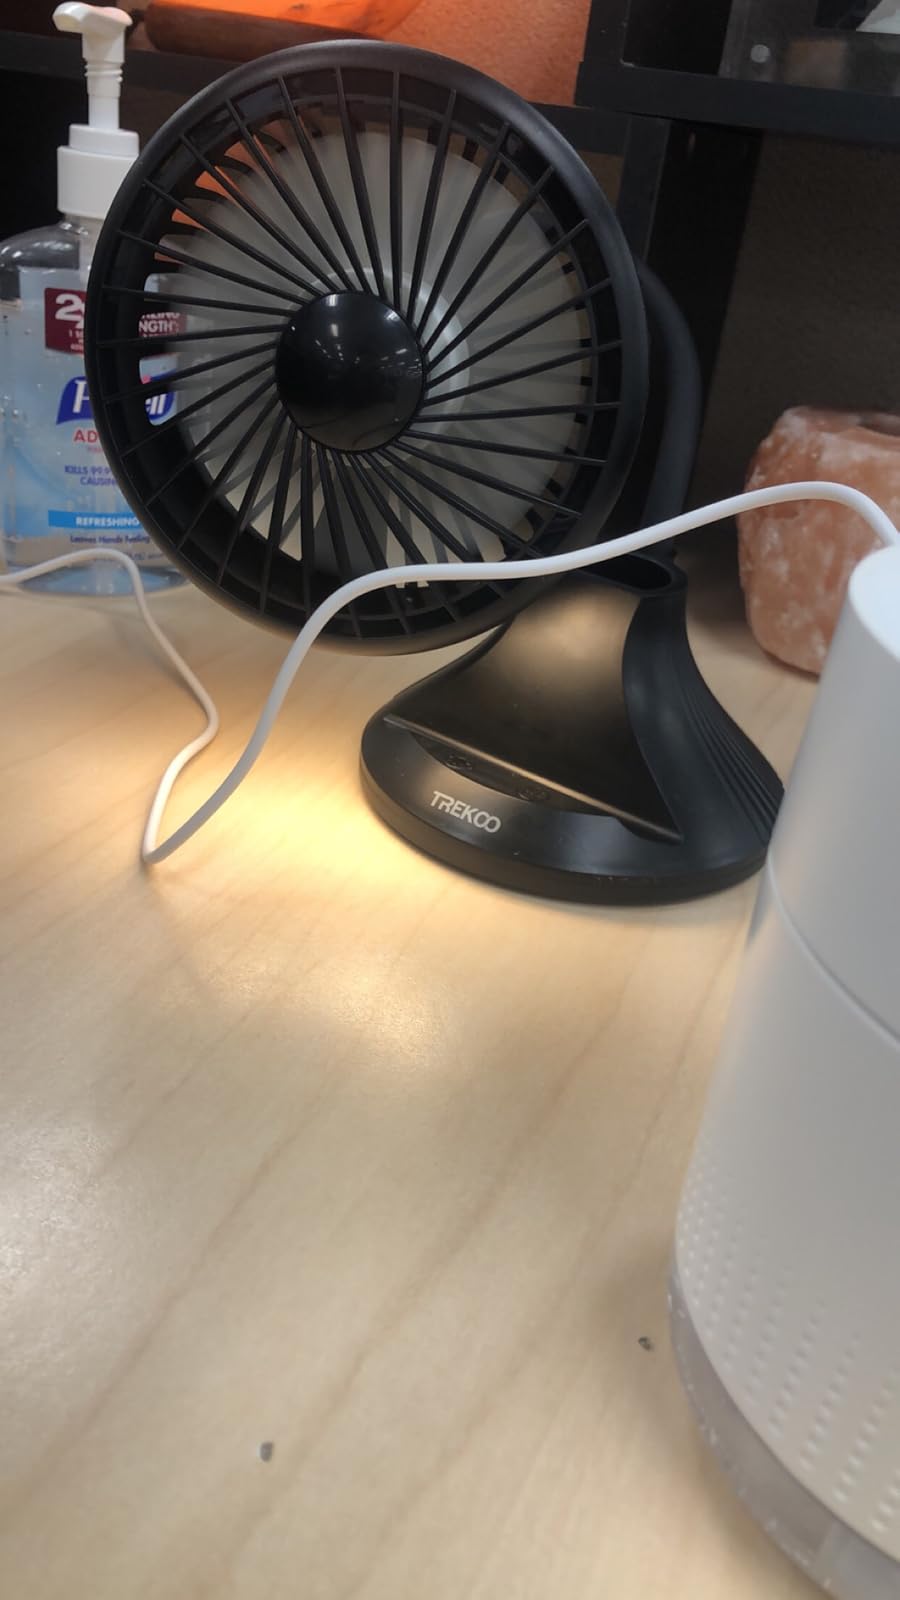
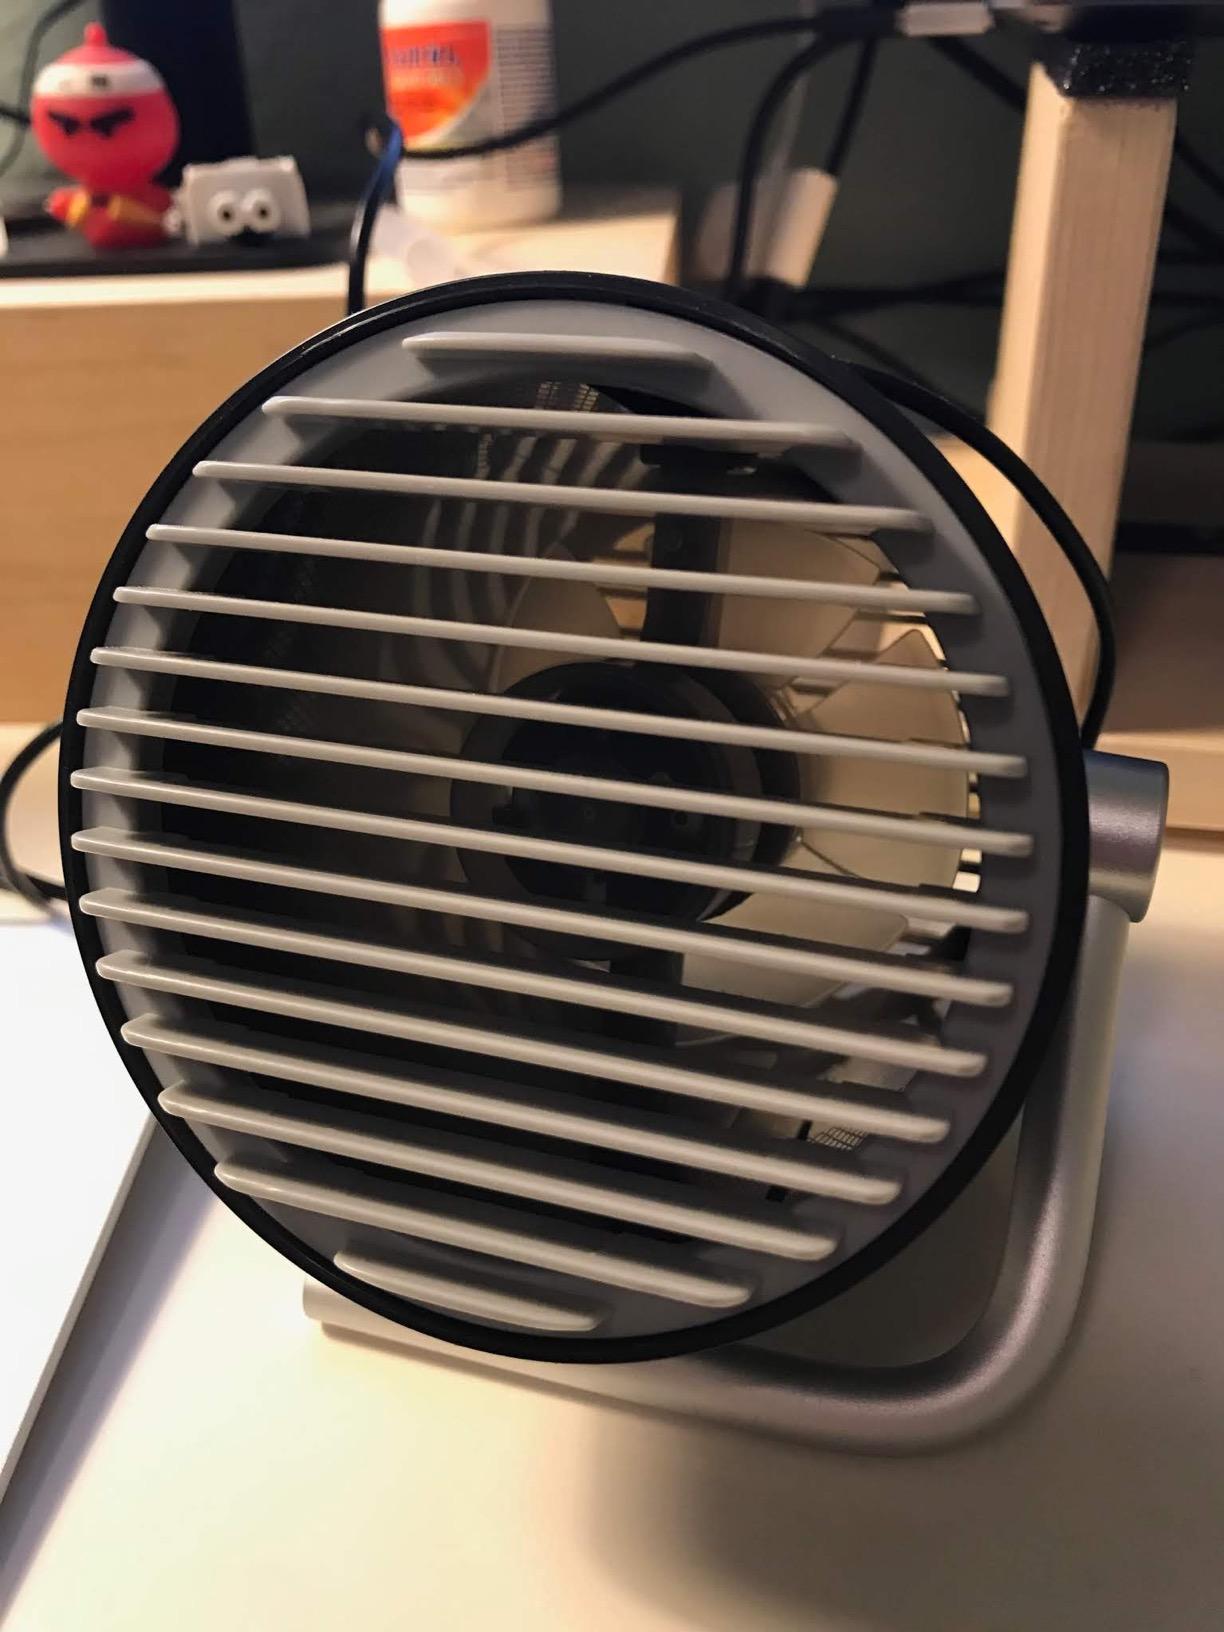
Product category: fan
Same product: no